History of AFC Ajax

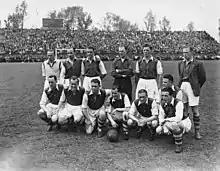
An Ajax team of 1947

As of the 1940s, perhaps in line with Jack Reynolds' retirement (he had stayed – save for a few spells of absence – on for the entire time as Ajax' manager since his entry in 1915), Ajax went through a period of rebuilding. Gerrit Fischer and Erwin van Wijngaarden were retained, with Joop Stoffelen, Guus Dräger, Gé van Dijk, Jan Potharst and later Rinus Michels and Cor van der Hart brought in. After a Cup Final victory in 1943, Ajax went on to finish second in the championship league in 1946 (behind HFC Haarlem) followed by a league championship win in 1947.